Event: Nepal Earthquake
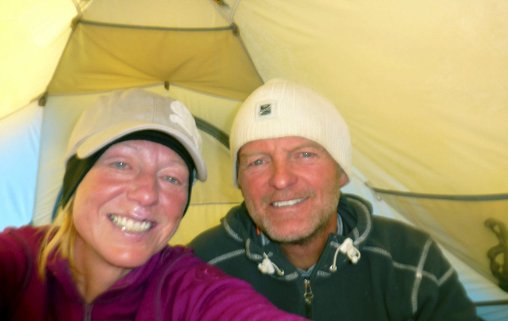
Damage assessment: no_damage